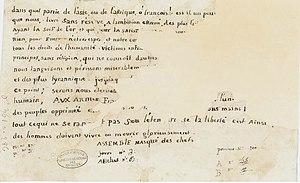
Placard de propagande, trouvé aux Champs– Élysées, s’élevant aux noms des droits de «l’humanité» contre l’oppression et pour la liberté
L'universalisme républicain, couramment appelé pacte républicain en France, est un des principes fondamentaux des différentes Républiques françaises, et dans une moindre mesure d'autres régimes et pays, selon lequel la République et ses valeurs sont universelles.